King David Hotel

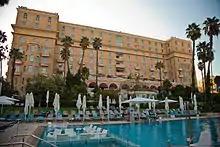
King David Hotel and pool (2012)

On July 22, 1946, the southwestern corner of the hotel was bombed during an attack by the Zionist paramilitary group Irgun. 91 people of various nationalities, including Britons, Arabs and Jews, were killed and 45 people were injured by the militant right-wing group. An earlier attempt by the Irgun to attack the hotel had been foiled when the Haganah learned of it, and warned the Mandatory Palestine's British authorities.